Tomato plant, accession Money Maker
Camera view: tilt-top (135 deg); turntable rotation: 270 degrees
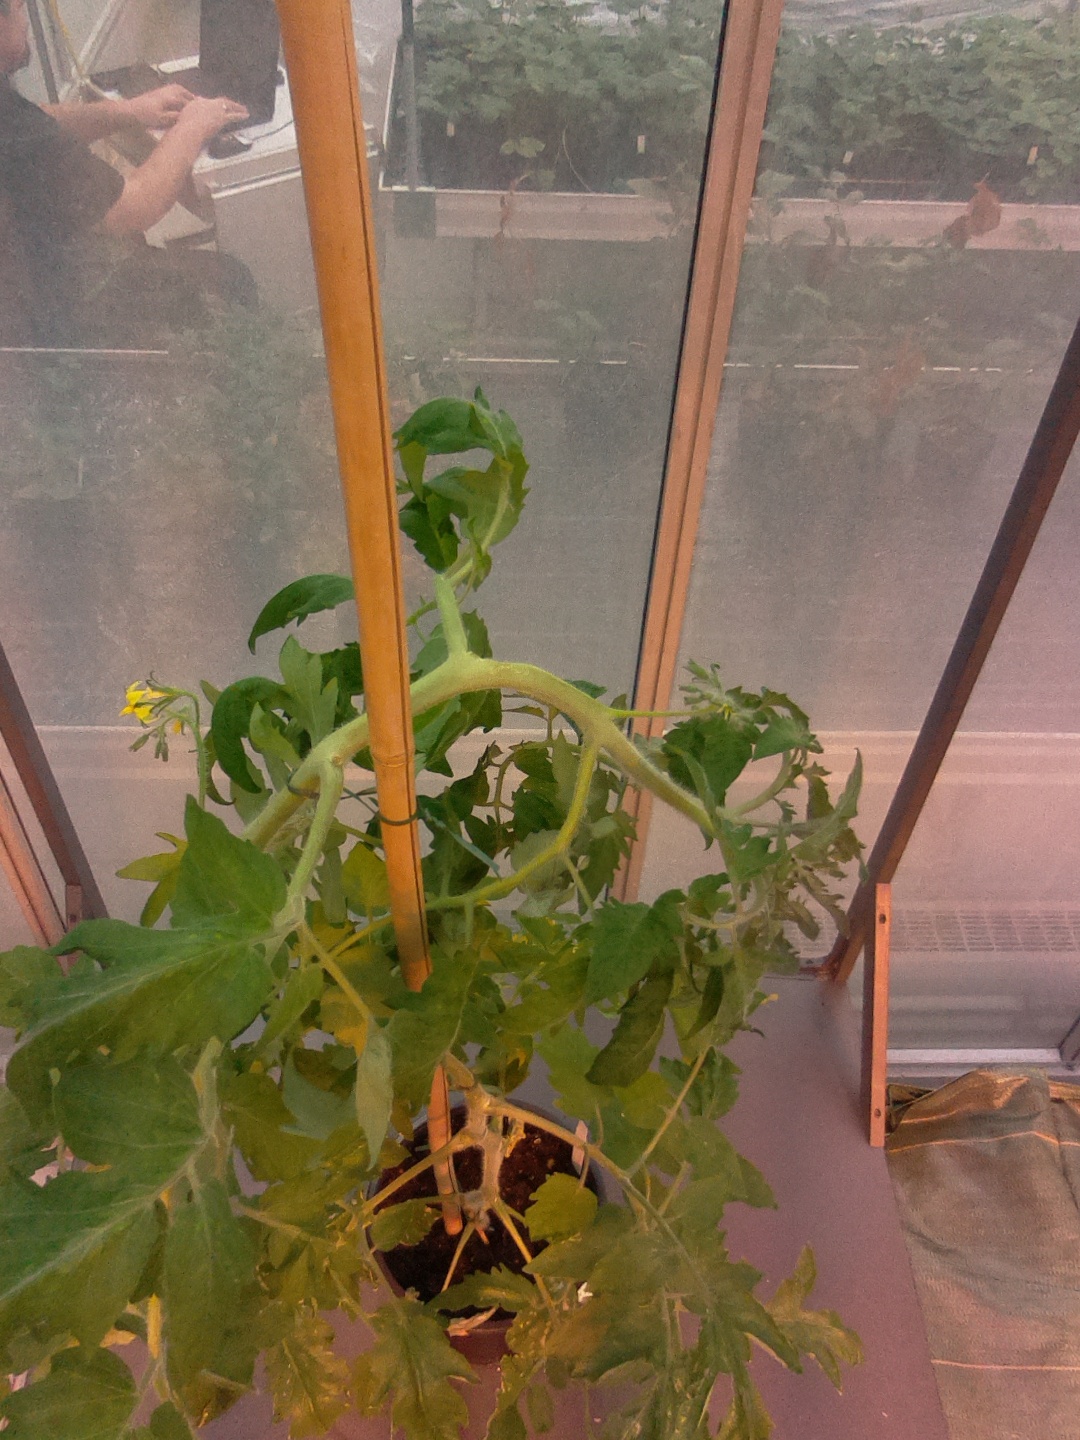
BBCH growth stage 69: End of flowering, 90%-100% of flowers open, more petals falling